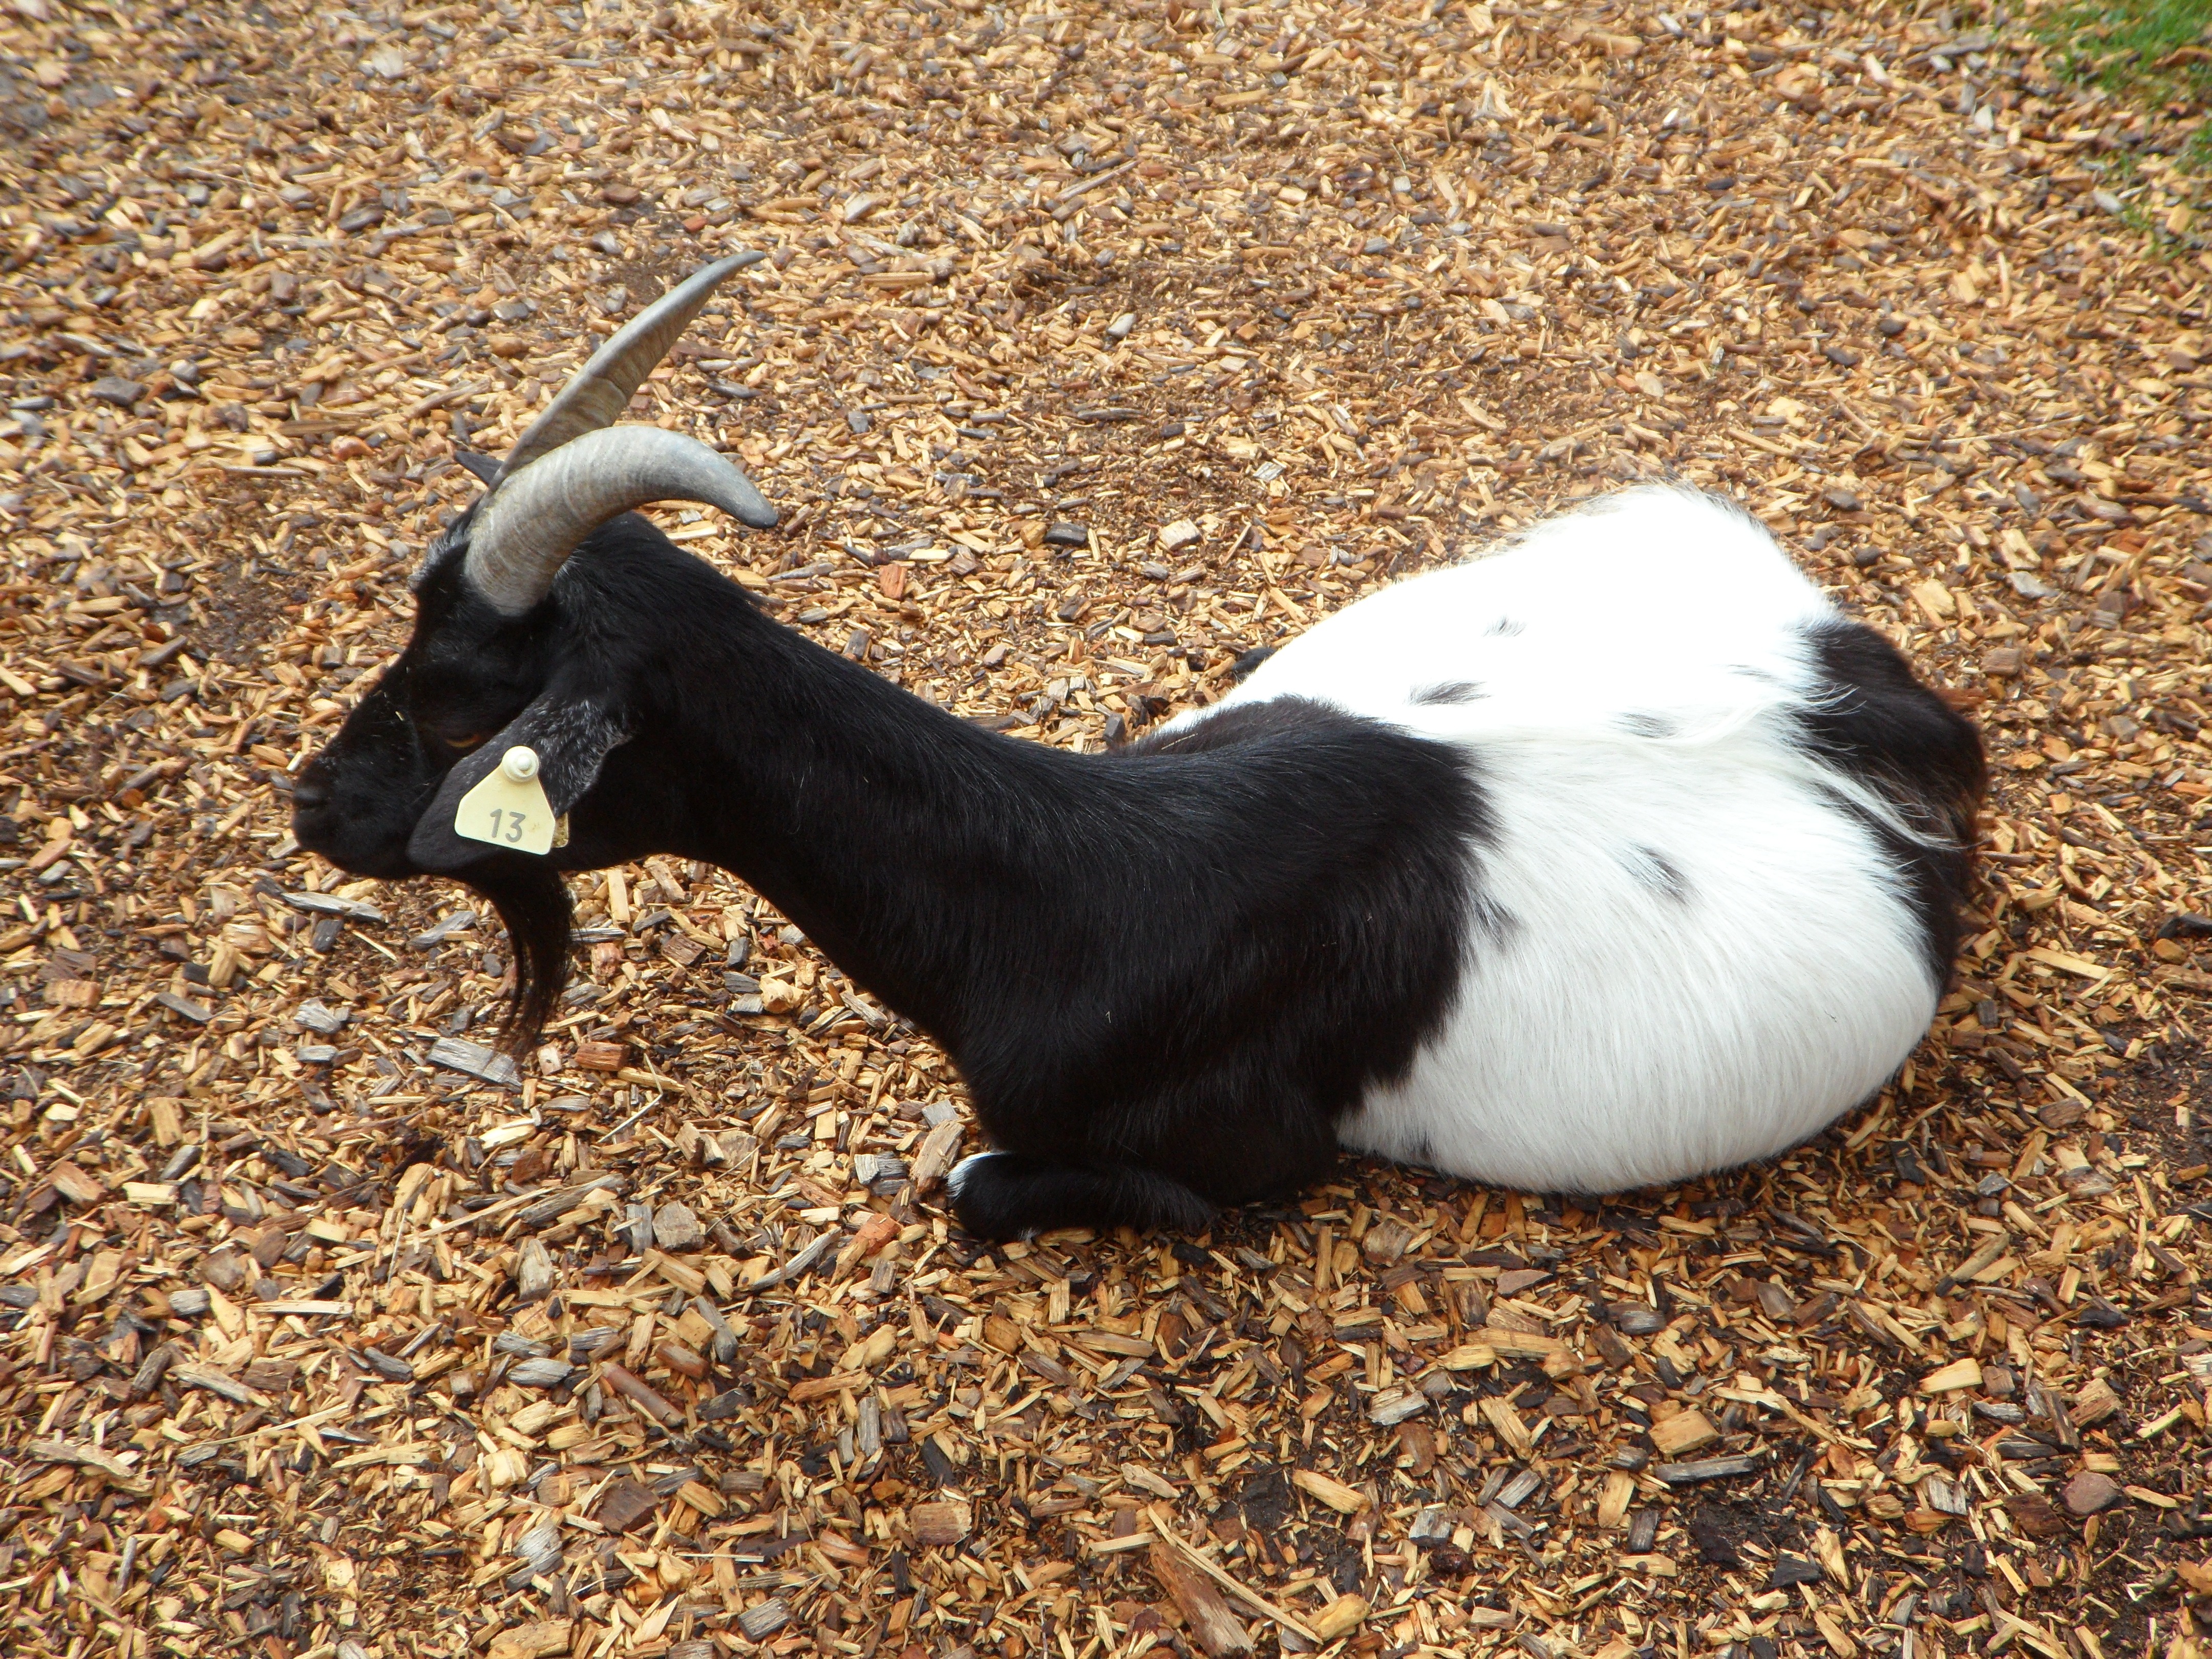
black and white, farm, animal, goat, zoo, horn, sheep, mammal, fauna, goats, vertebrate, lying, domestic goat, cow goat family